East Lancs Myllennium

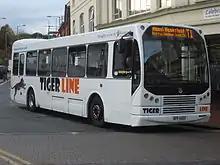
Tiger Line Myllennium Hyline bodied Leyland Tiger in Chesham in October 2008

The Myllennium Hyline high-floor body was developed in 2000 in partnership between East Lancs and Fleetmaster Bus & Coach of Horsham as a body based on the Myllennium design, suitable for reconditioned Leyland Tiger or Volvo B10M chassis. A chassis with a Hyline rebody was capable of seating between 47 and 67 passengers.